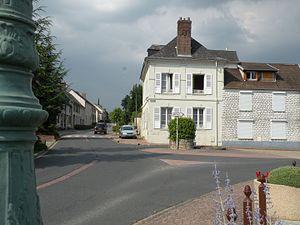
rue de Villeneuve-les-Sablons